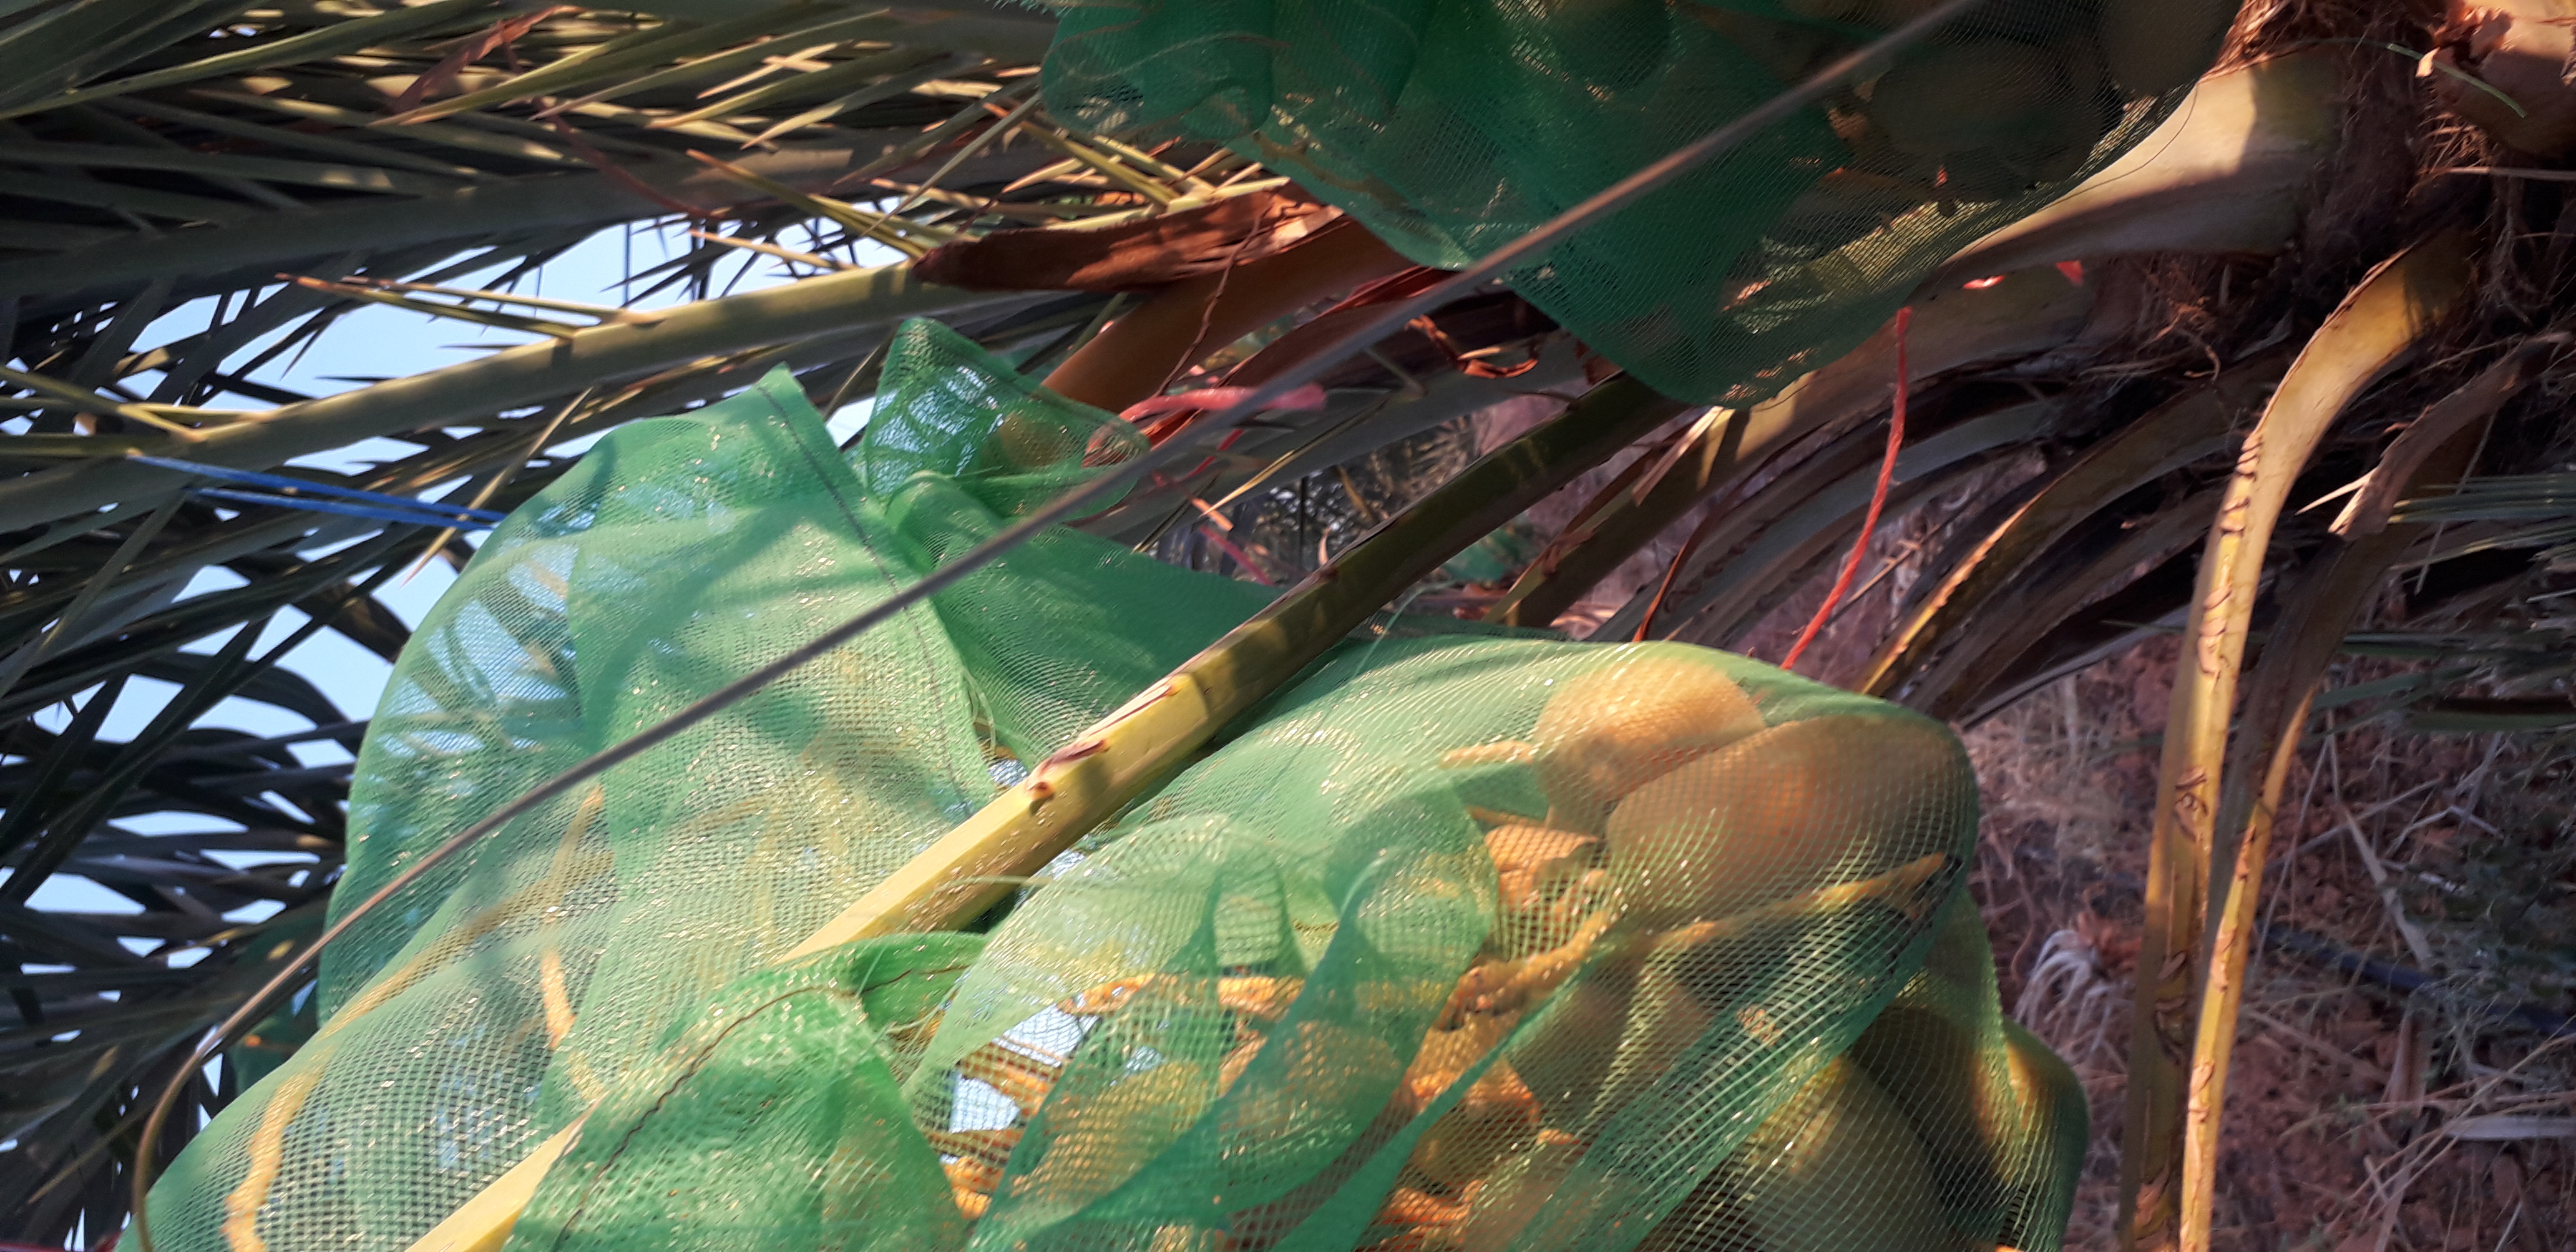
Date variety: Boumajhoul